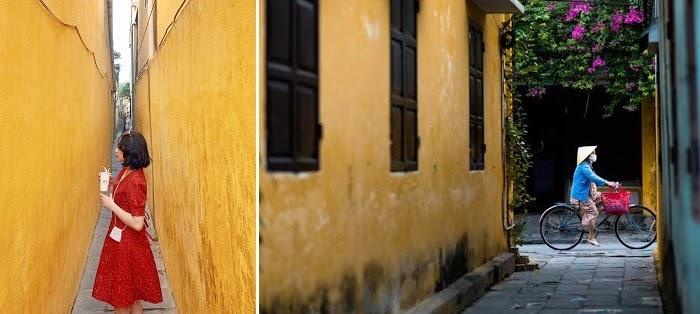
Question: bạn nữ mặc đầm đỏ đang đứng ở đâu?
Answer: ở tong một con hẻm hẹp